History of the Assyrians

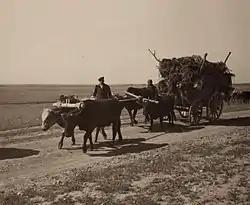
Assyrian refugees in the steppe between the Tigris and Euphrates in 1939

Colonialism by western powers in the latter half of the 19th century led to the Assyrian people being caught between powerful colonizers on one hand and local nationalists and religious zealots on the other. Colonizations of the Assyrian homeland by the Ottoman, British and various local powers led to several massacres and deportations, particularly around the time of World War I. Most frequent and wide-ranging were persecutions by the Ottoman Empire and by various Kurdish groups. In 1843 and 1846, the Assyrians of Hakkari were massacred by the Kurdish emir of Bohtan and Hakkari, Bedir Khan Beg, and regional Ottoman forces. More than 10,000 were killed and thousands were captured. Thousands of Assyrians were also murdered in the Hamidian massacres (1894–1897) and in the Adana massacre (1909), which were otherwise mainly directed towards Armenians. In the Massacres of Diyarberkir in 1895, around 25,000 Assyrians were killed. Millennia of being an ethnic minority, combined with the many persecutions in the Middle Ages and early Modern period, reduced the number of Assyrians from as many as 20 million in ancient times to only about 500,000–600,000 people at the beginning of the 20th century.